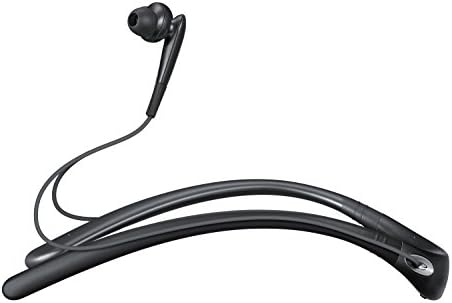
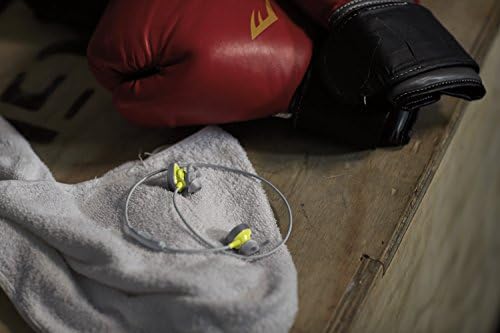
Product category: headphones
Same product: no